Wall Street: Money Never Sleeps

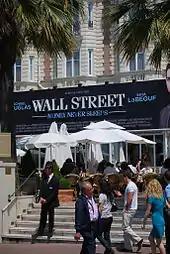
An advertisement for "Wall Street: Money Never Sleeps" at the 2010 Cannes Film Festival

The film was screened out of competition during May 2010 at the Cannes Film Festival in France. Pressman thought that Cannes would be the "perfect platform to launch a film that speaks of today's economic dilemma". It was met with positive reviews from film critics at the festival, although numerous reviewers "objected to an ending deemed somewhat pat". A spokesperson for Fox said that Stone had changed the ending since its screening at Cannes. "Wall Street: Money Never Sleeps" opened the Ischia Global Film & Music Festival, held during July 11–18. Michael Corkery of "The Wall Street Journal" reported that numerous journalists involved in the financial industry had been invited to see advance screenings of the film. To promote "Wall Street: Money Never Sleeps", several cast members visited the NASDAQ Market site in Times Square, on September 20 and presided over the NASDAQ Opening Bell.